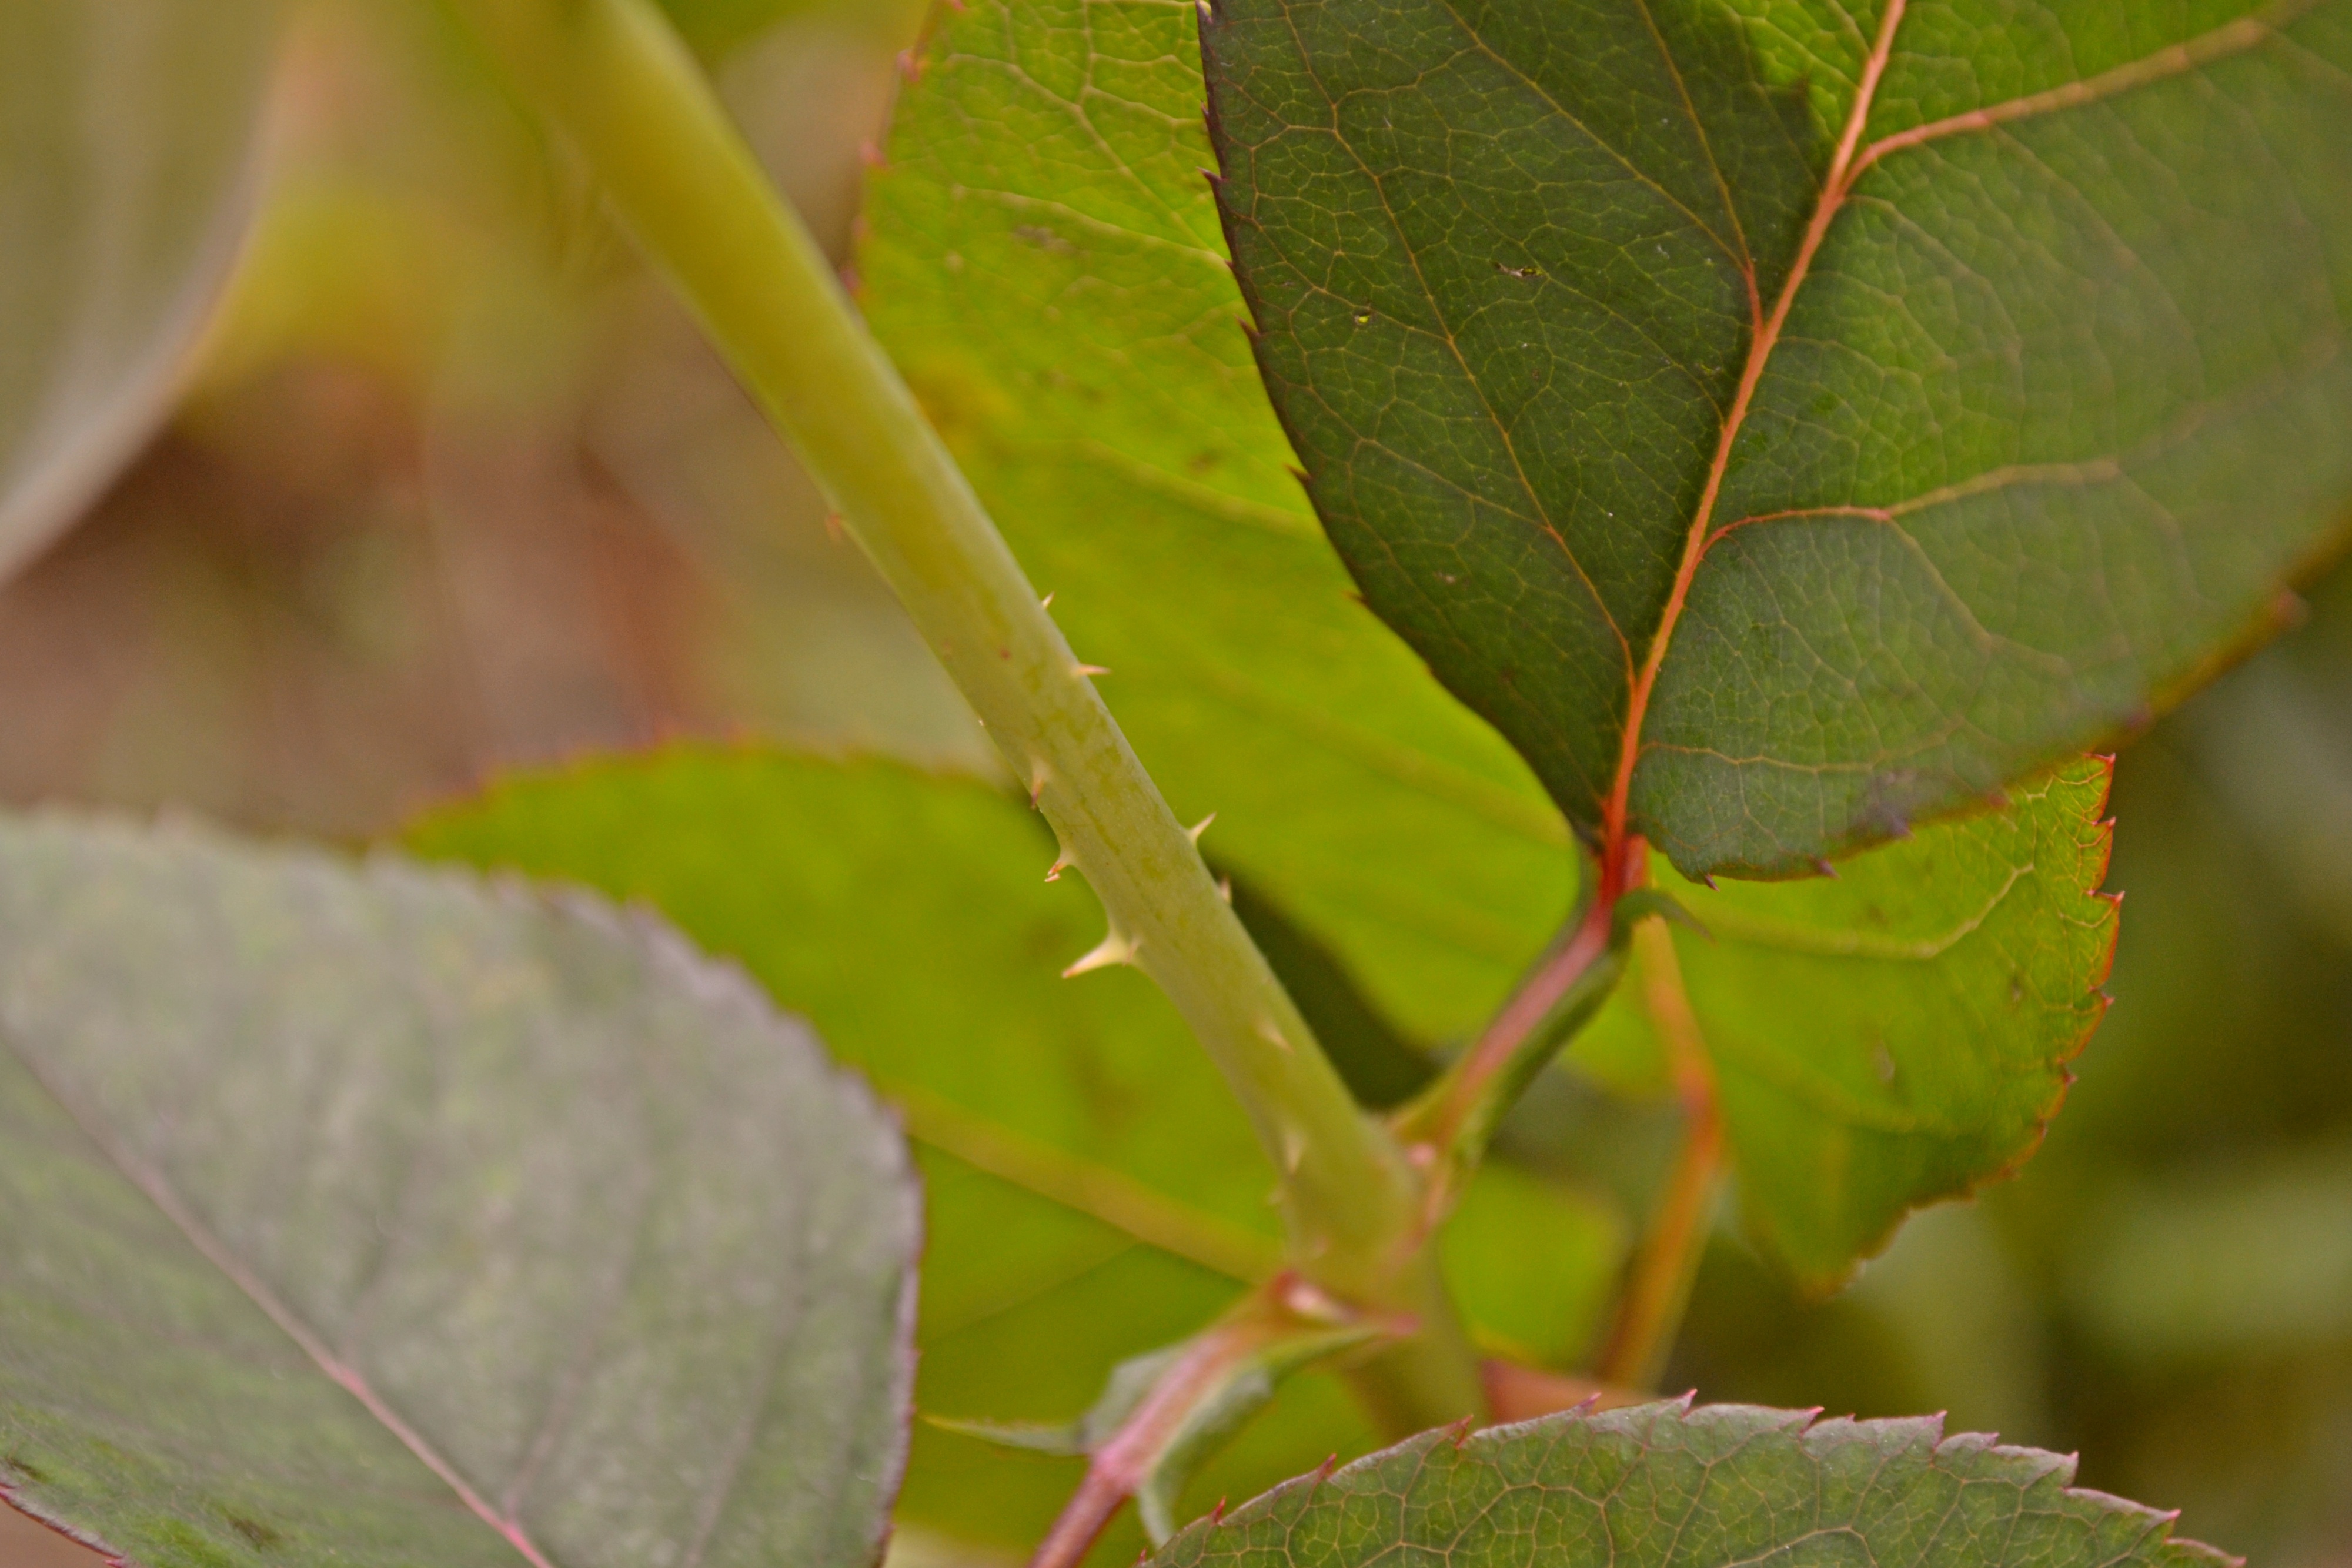
tree, nature, branch, plant, fruit, sunlight, leaf, flower, food, green, produce, macro, autumn, botany, garden, flora, plants, close up, leaves, shrub, thorns, deciduous, macro photography, flowering plant, woody plant, land plant